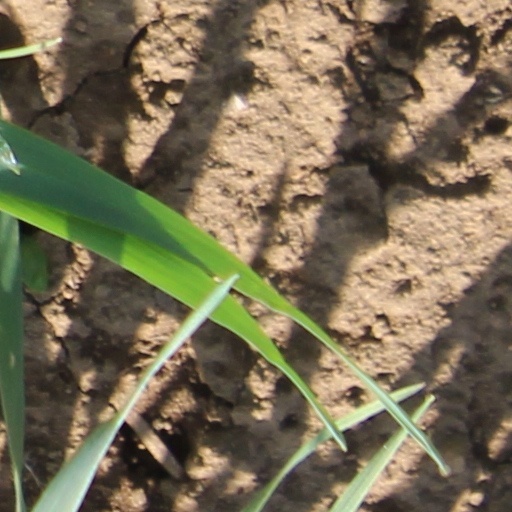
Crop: wheat